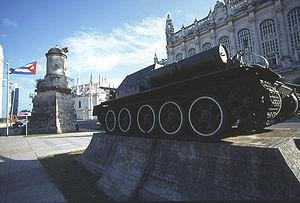
Reste de la muraille de la ville et char SU-100 devant le Musée de la Révolution. La Havane, Cuba